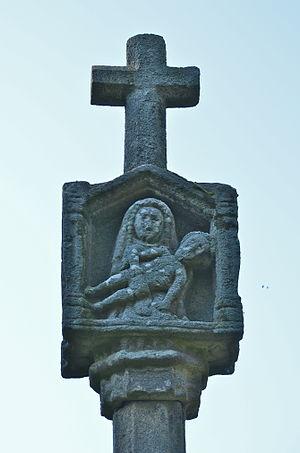
Croix à bannière de la Chapelle Saint-Vincent - Questembert (Morbihan)
La chapelle Saint-Vincent est située au lieu-dit « Saint Doué », à Questembert dans le Morbihan.
Une croix bannière est un monument chrétien composé d'un fût supportant un élément sculpté de forme rectangulaire et rappelant une bannière de procession. Elle peut être isolée ou dressée dans un cimetière ou devant une chapelle ou une église. Les croix bannière sont surtout présentes en Bretagne, principalement dans le Morbihan. On les appelle aussi «croix à panneau» ou «croix à tableau». Elles sont datées des XVᵉ et XVIᵉ siècles.